Nyhavn 1

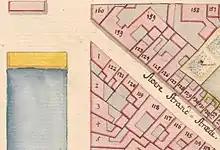
No. 1 seen in a detail from Christian Gedde's map of St. Ann's East Quarter, 1757

The Nyhavn property was listed in Copenhagen's first cadastre from 1689 as No. 1 in St. Ann's East Quarter (Sankt Annæ Øster Kvarter), owned by locksmith Hans Monnike. A new building was constructed in 1753 fir locksmith Peder Jørgensen Ambus.